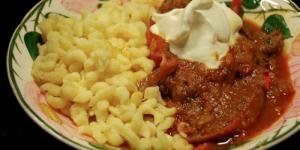
porkolt